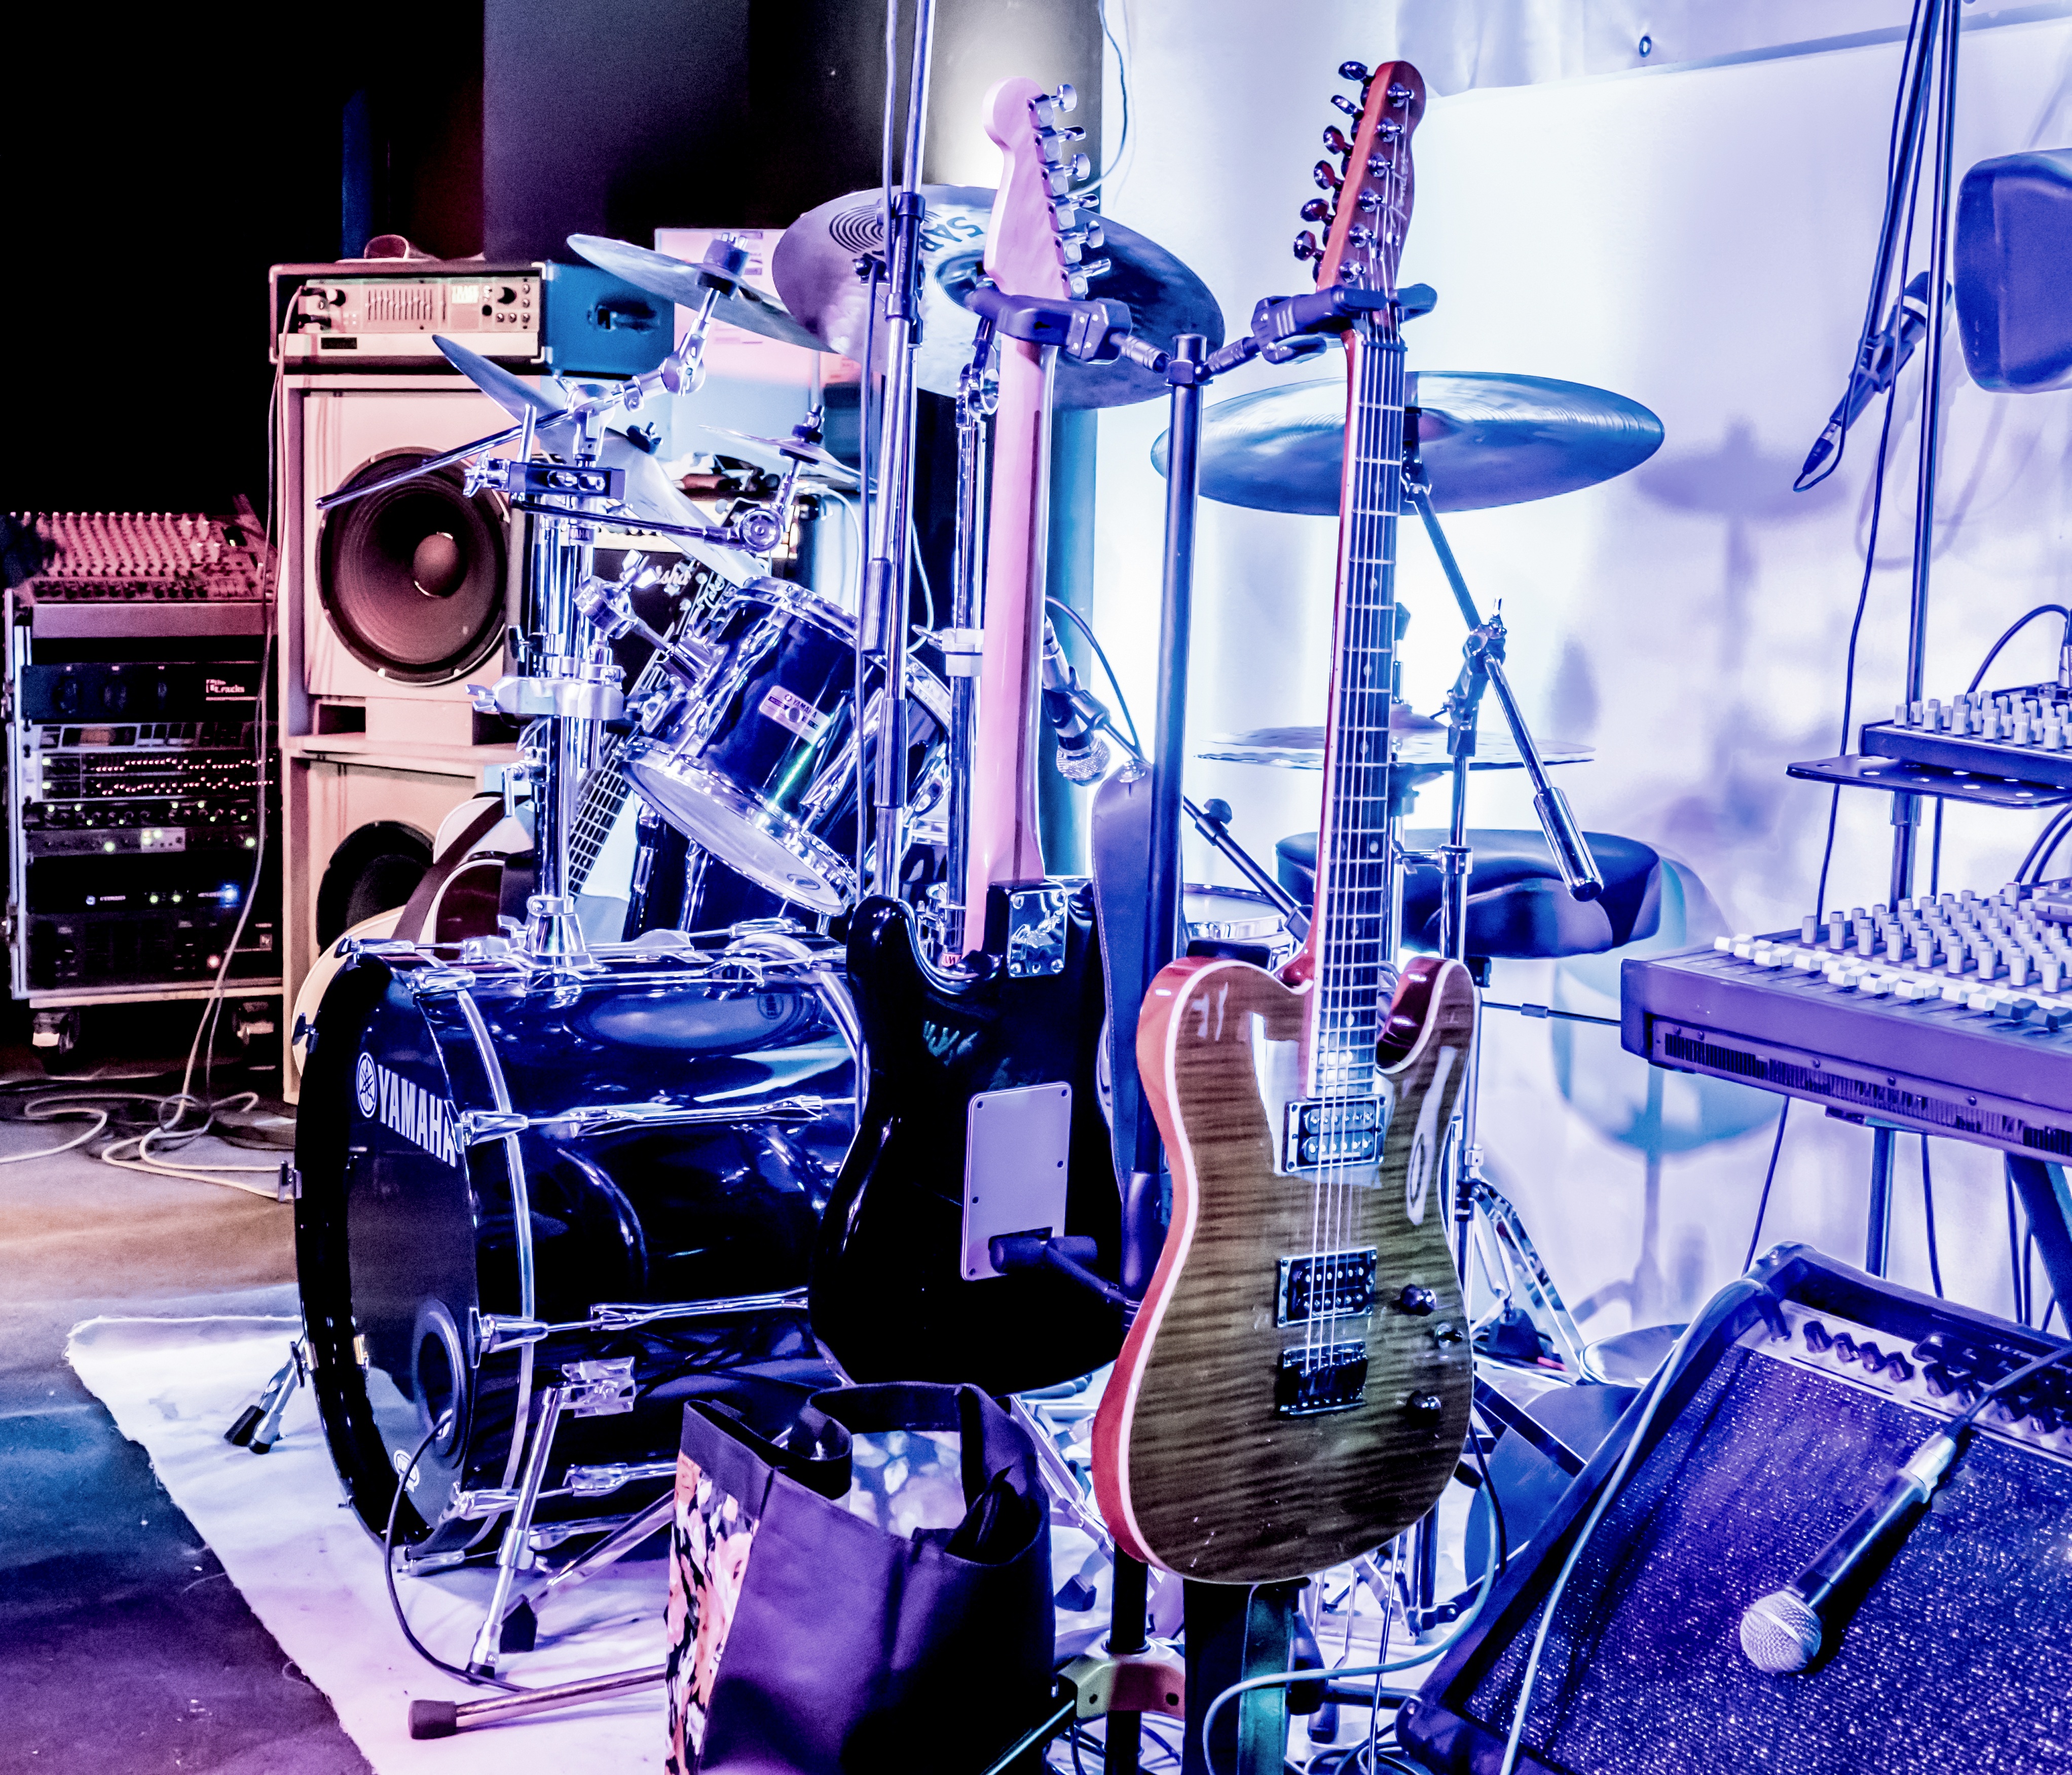
music, structure, guitar, instrument, room, drum, electric guitar, musical instrument, stringed instrument, close up, stage, bass, drums, drummer, bass guitar, e bass, sport venue, skin head percussion instrument